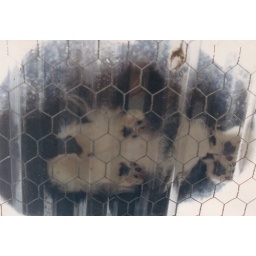
One of the ferals was sitting on the mesh and corrugated plastic roof above me.